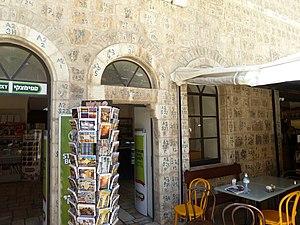
Jérusalem - Quartier de Mamilla - Ces bâtiments anciens ont été démontés et remontés pierre par pierre. Chaque pierre a été soigneusement numérotée. Ici la maison Stern, qui abrite la librairie Steimatzky (סטימצקי), au 18 de la rue Mamilla et qui a été autrefois occupée par Theodor Herzl lors d'un voyage à Jérusalem en 1898.
Mamilla est un quartier de Jérusalem-ouest en Israël, situé au nord de la vallée du Hinnom qui relie la ville moderne à la porte de Jaffa et à la Vieille Ville.